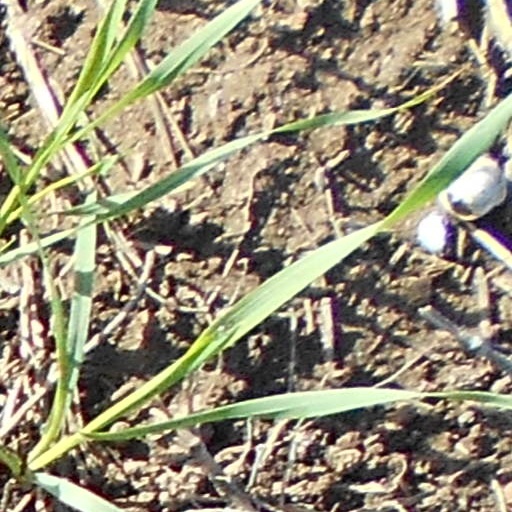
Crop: wheat